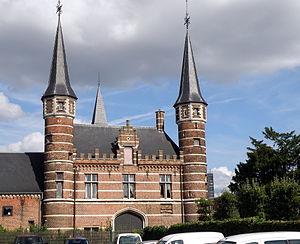
Anvers, Belgique. Château Te Couwelaer, appelé familièrement De Drie Torekens (les Trois Tourettes), sis au n°